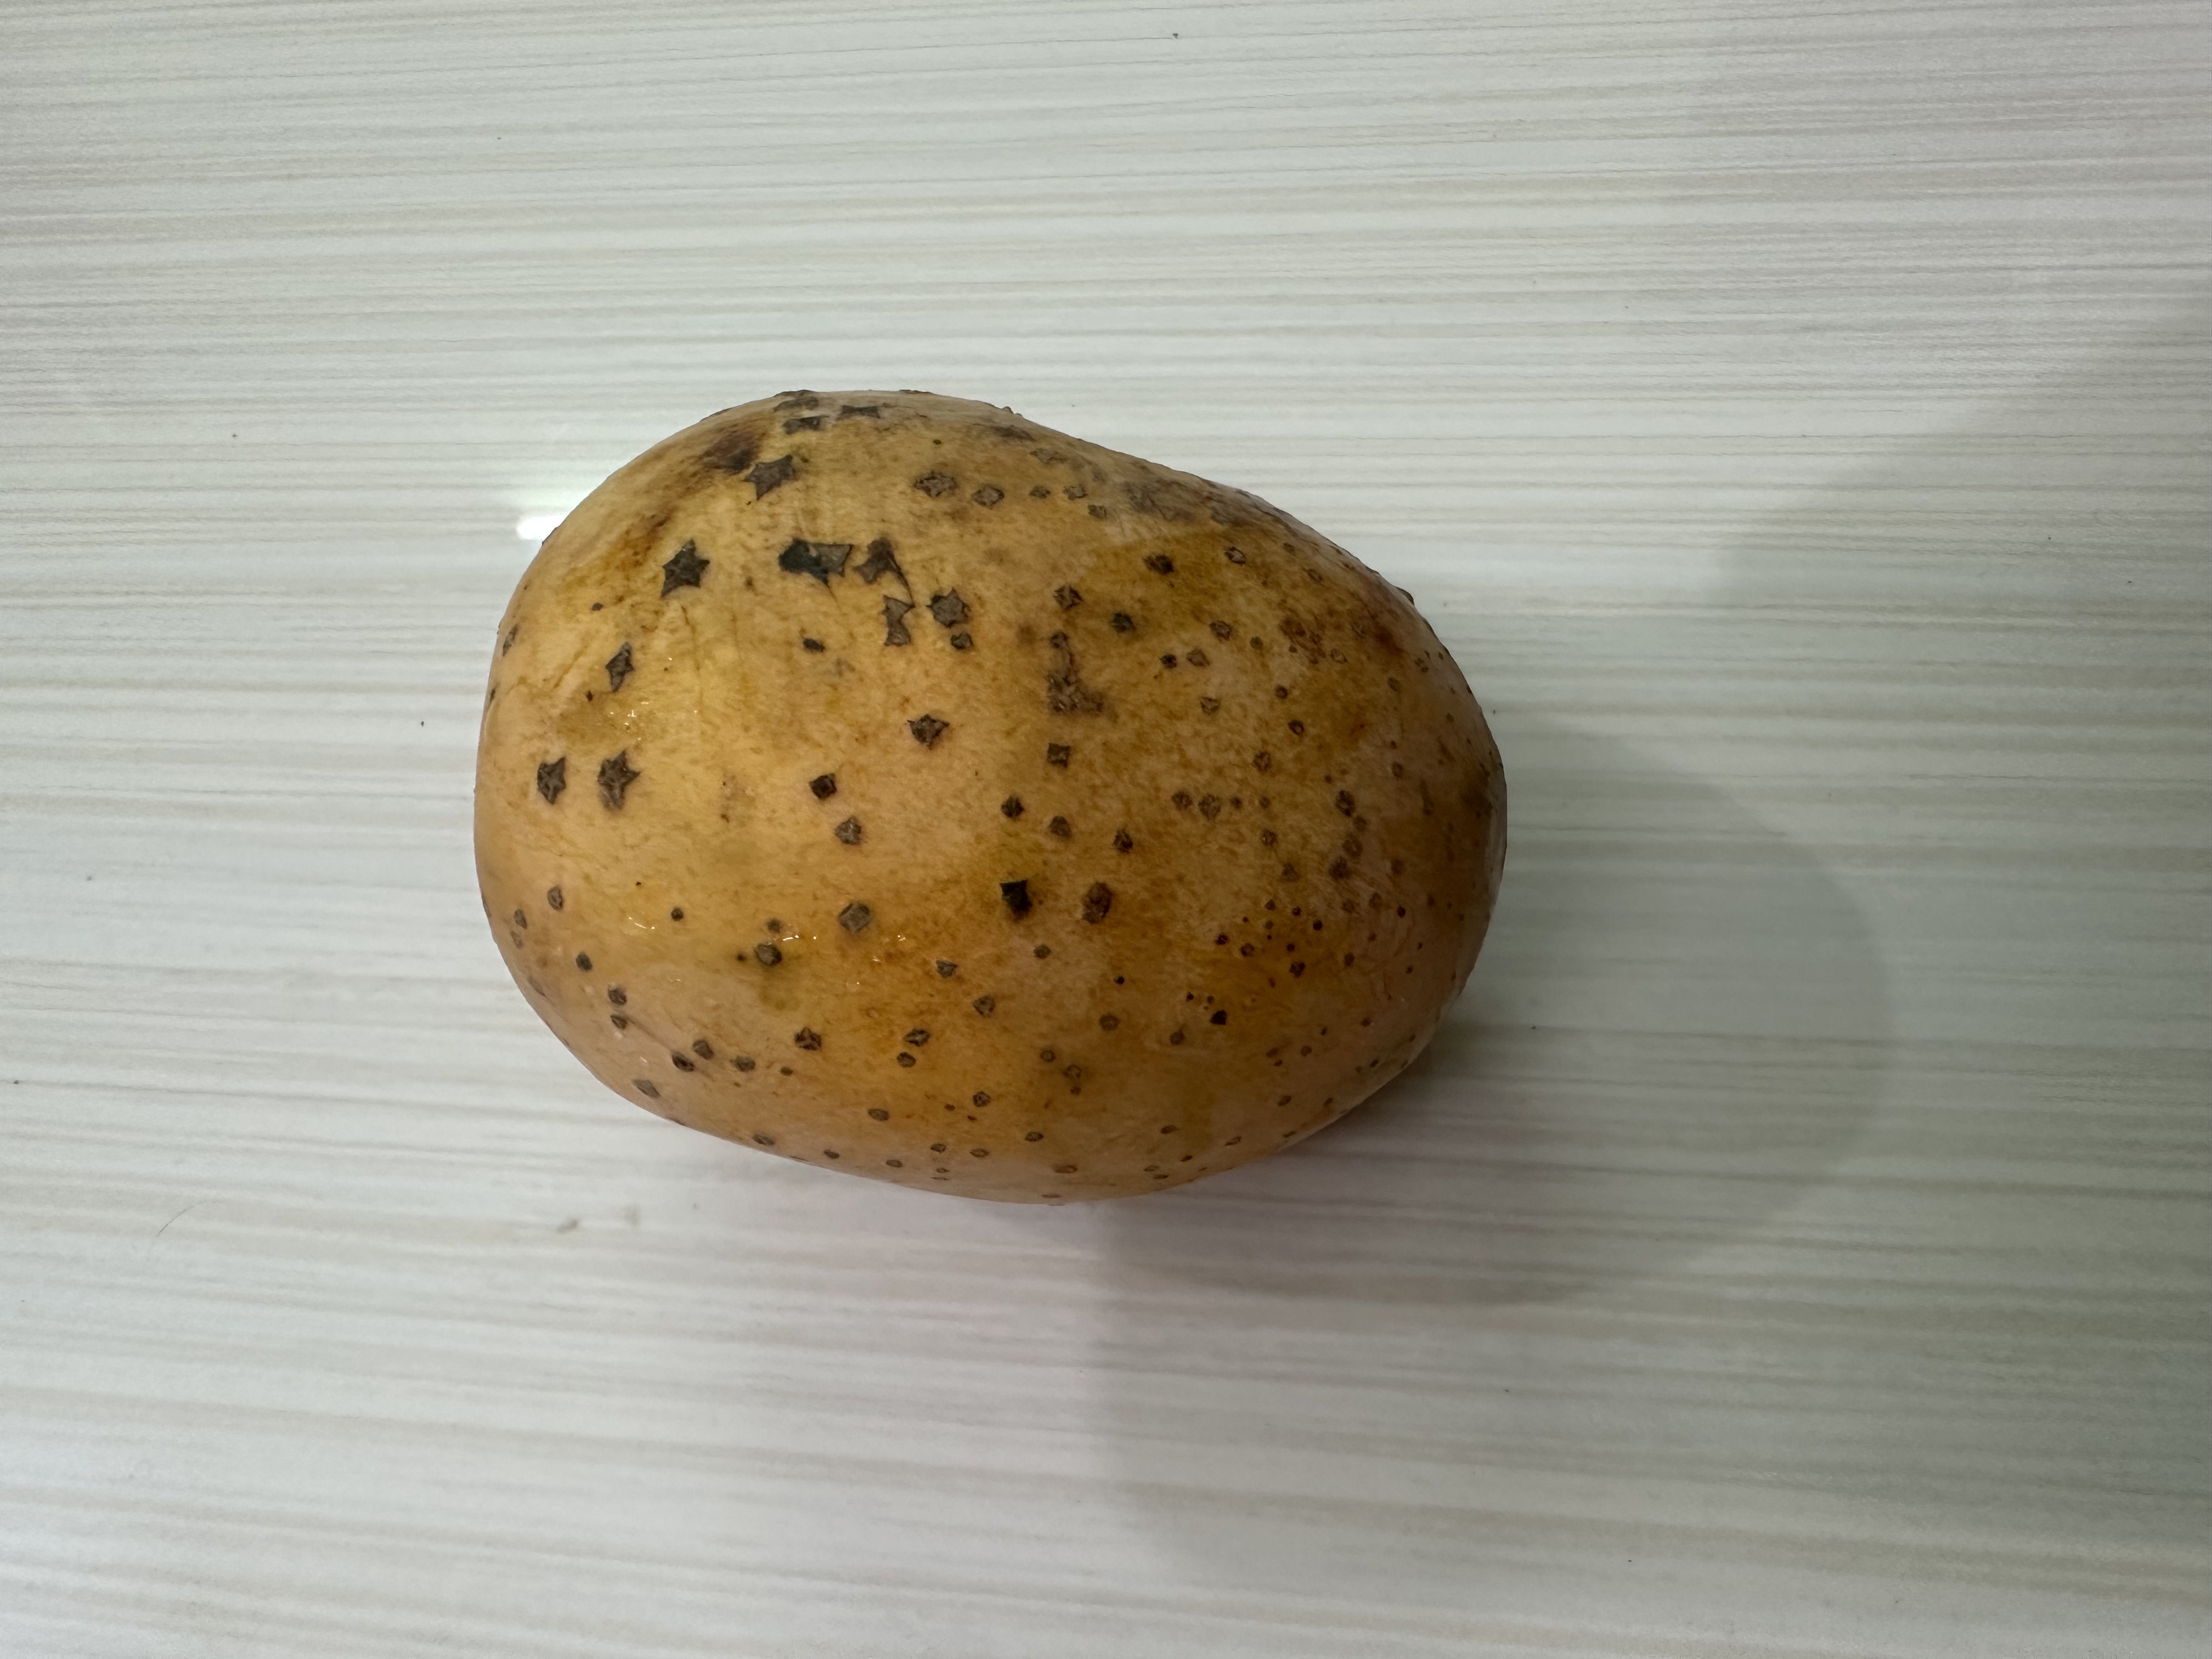
Mango variety: Langra